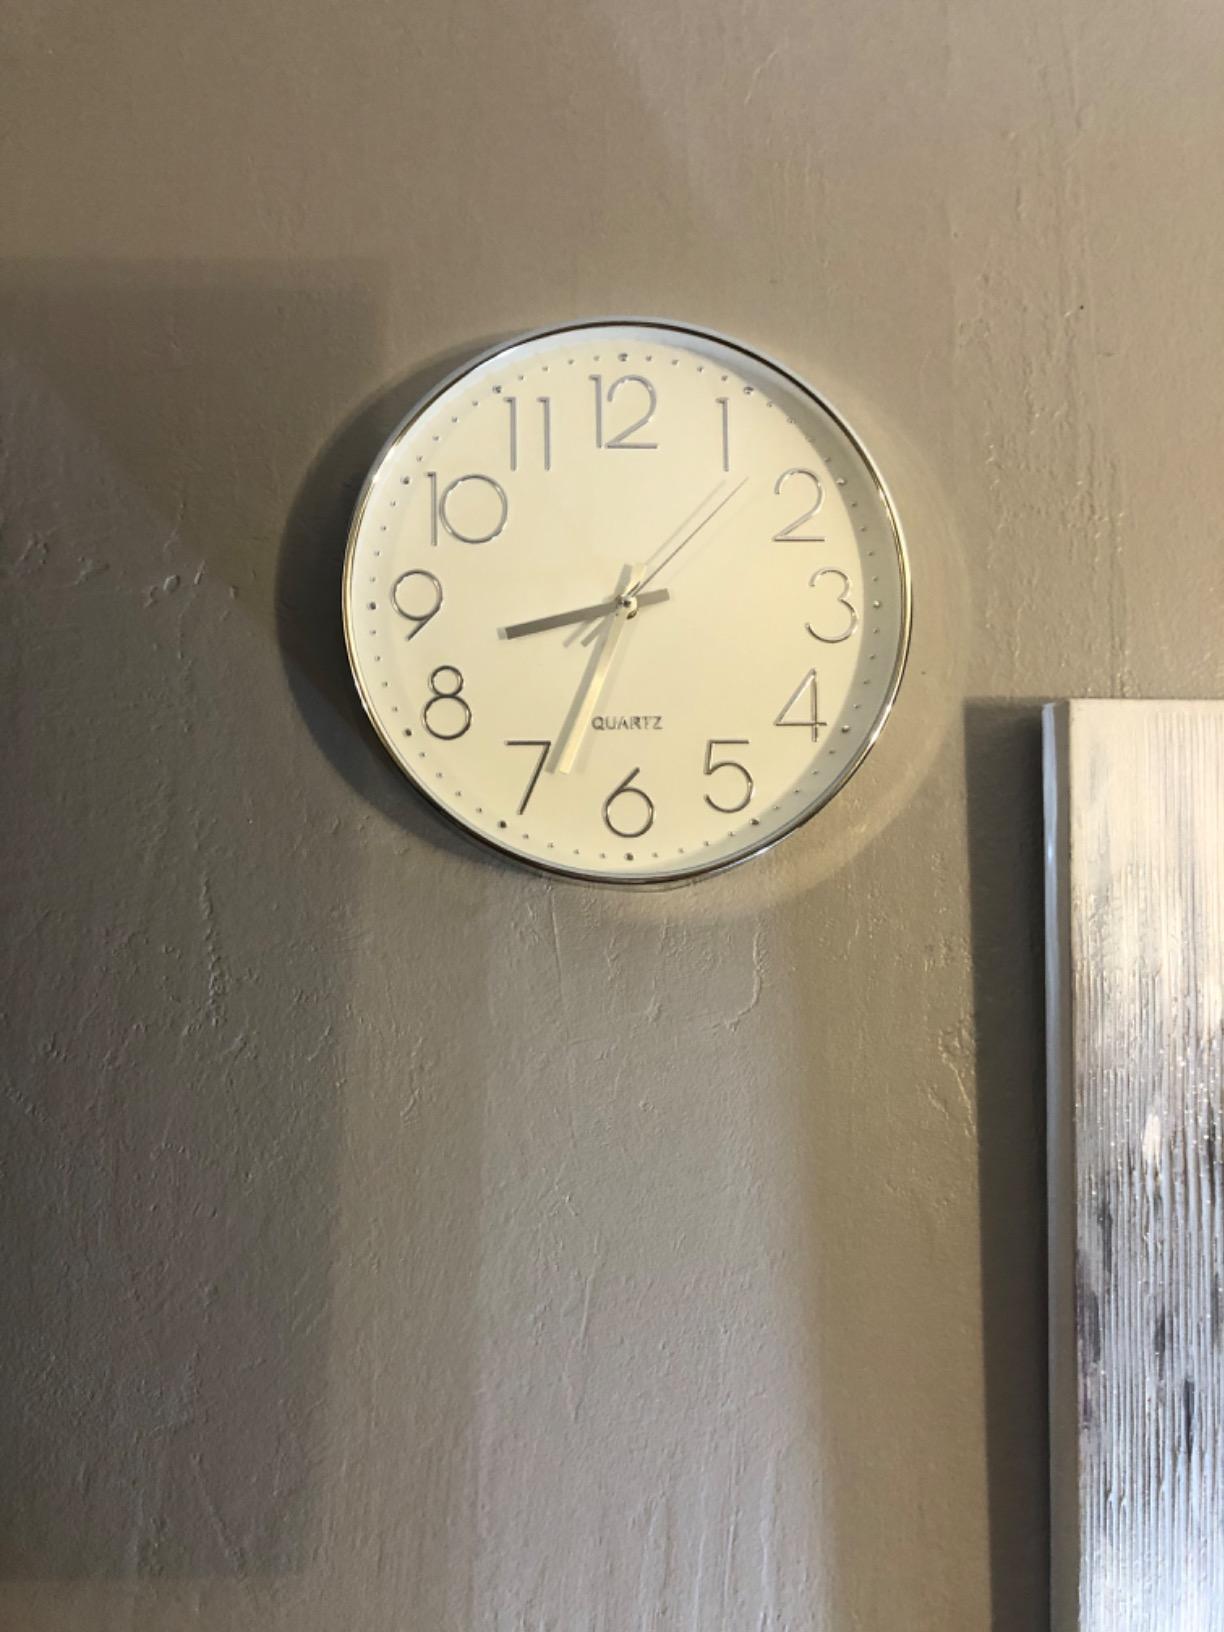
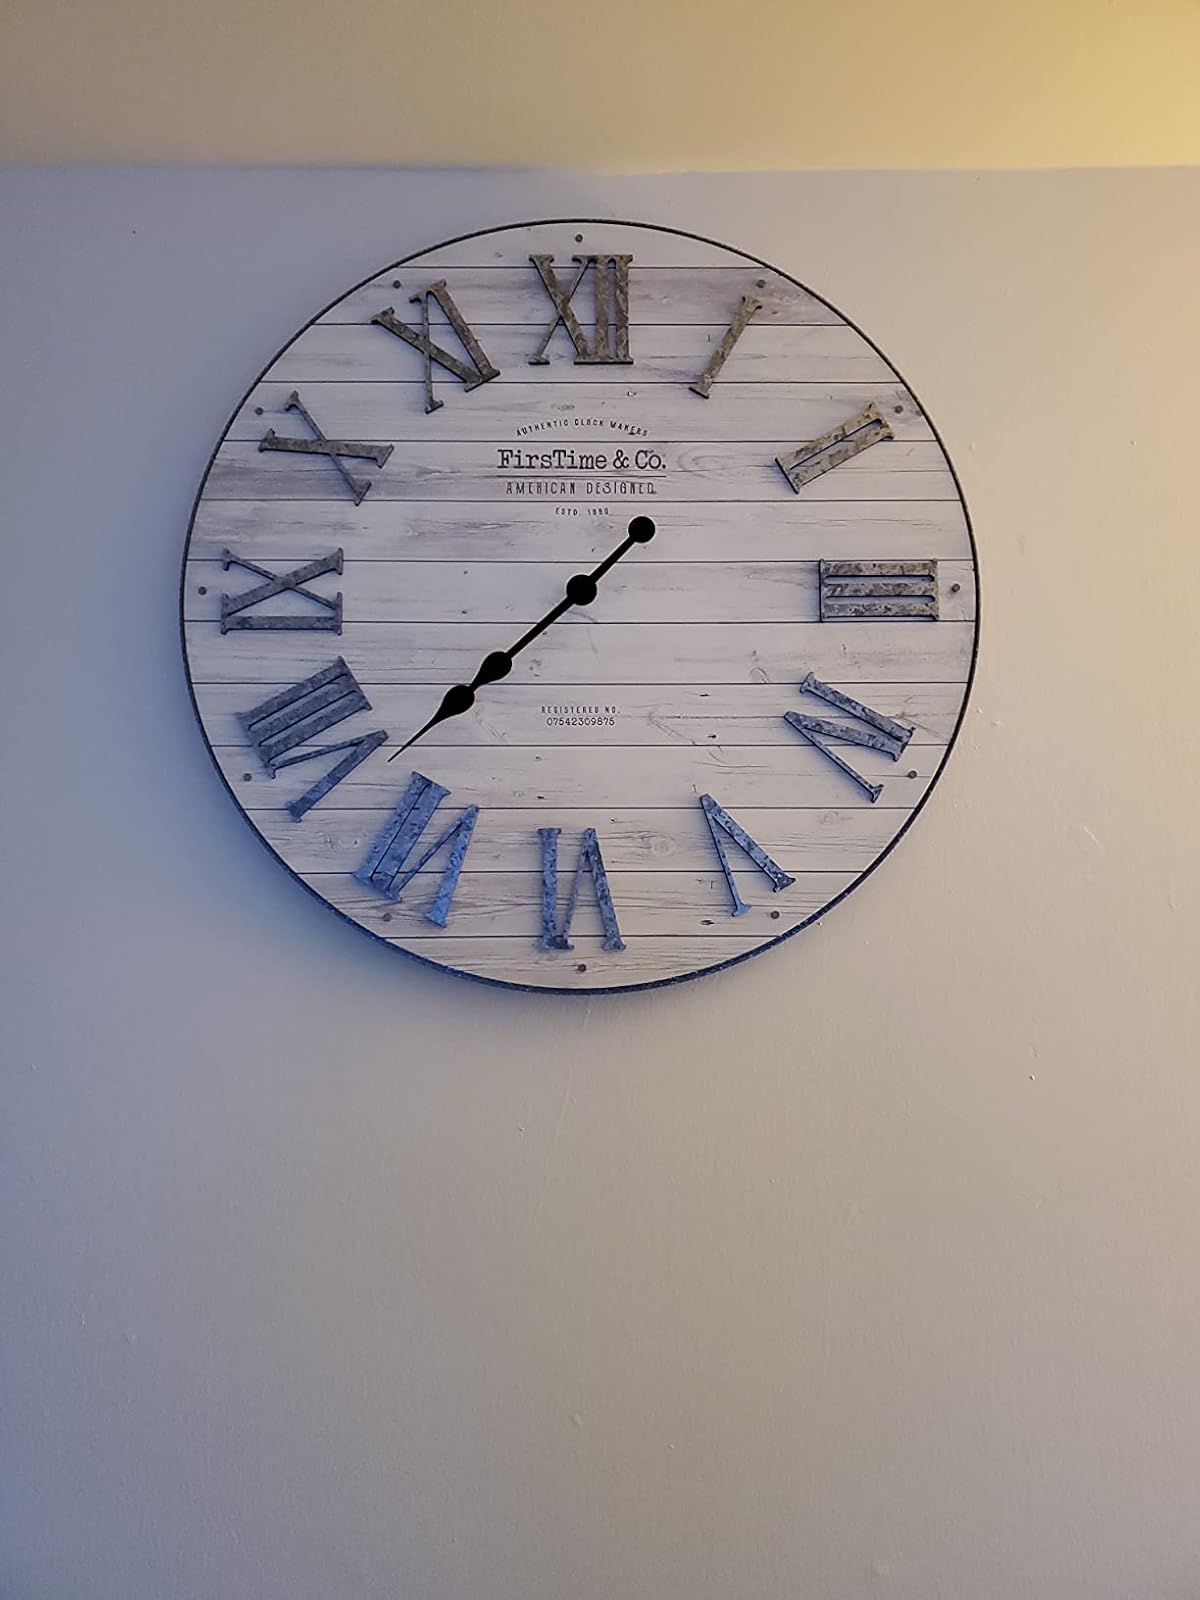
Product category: clock
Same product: no